Luiz Felipe Scolari

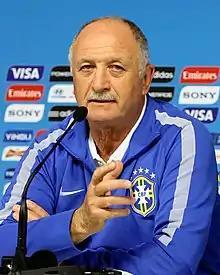
Scolari at a press conference at the 2014 FIFA World Cup

Luiz Felipe Scolari (born 9 November 1948), also known as Felipão ("Big Phil"), is a Brazilian football manager and former player who currently serves as the technical director of Grêmio.